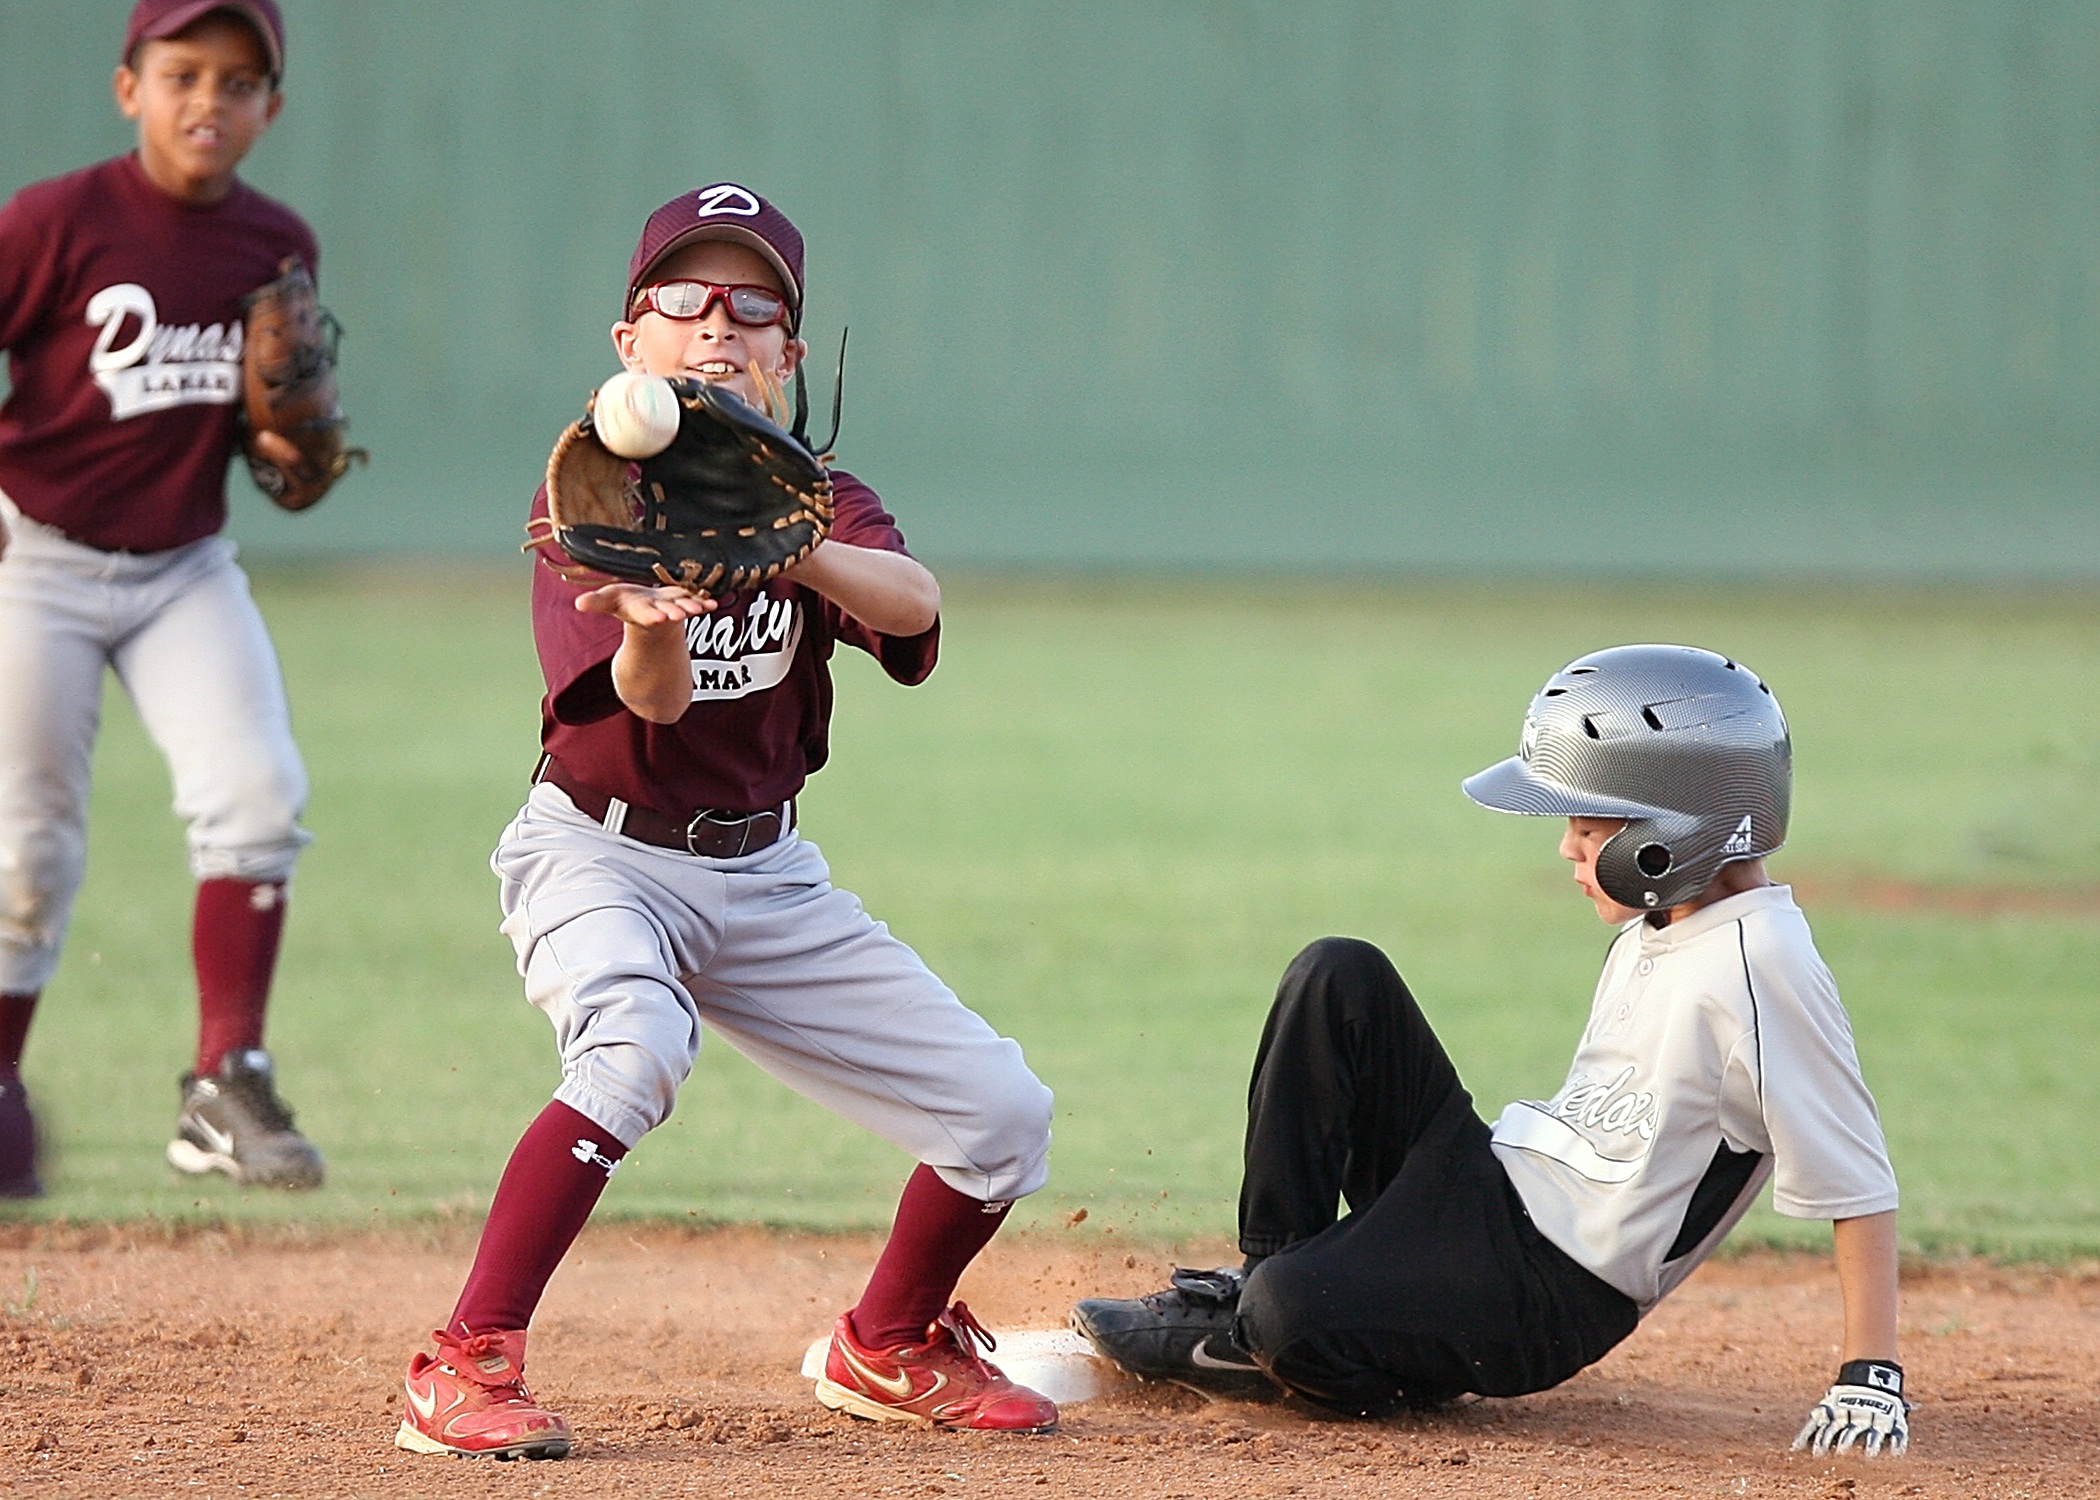
grass, baseball, sport, field, game, play, boy, summer, male, green, youth, athletic, action, runner, playing, pitch, activity, outdoors, competition, american, team, sports, pitcher, helmet, ball, uniform, catching, players, slide, base, athlete, tournament, league, baseball player, catcher, softball, ball game, second base, little league, team sport, infielder, college baseball, bat and ball games, baseball positions, college softball